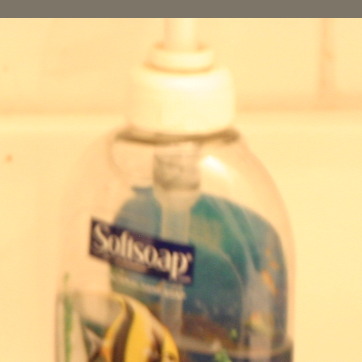
Material: plastic